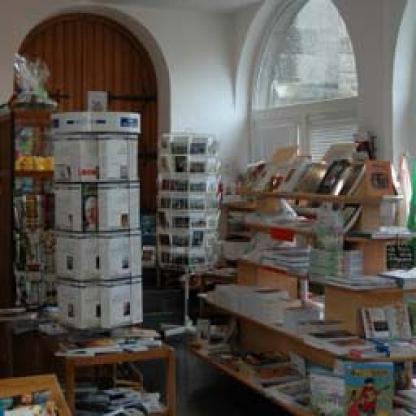
Scene: Indoor